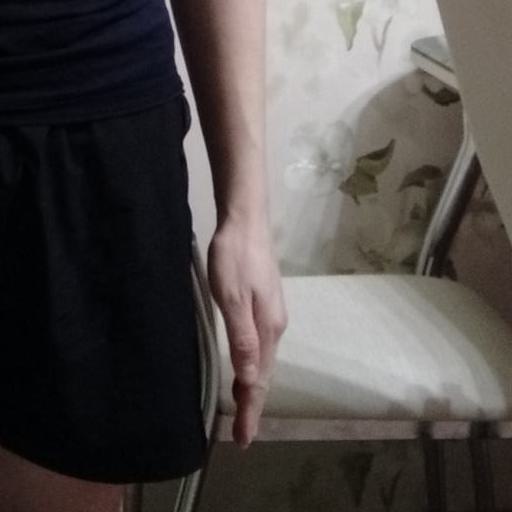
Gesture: no_gesture